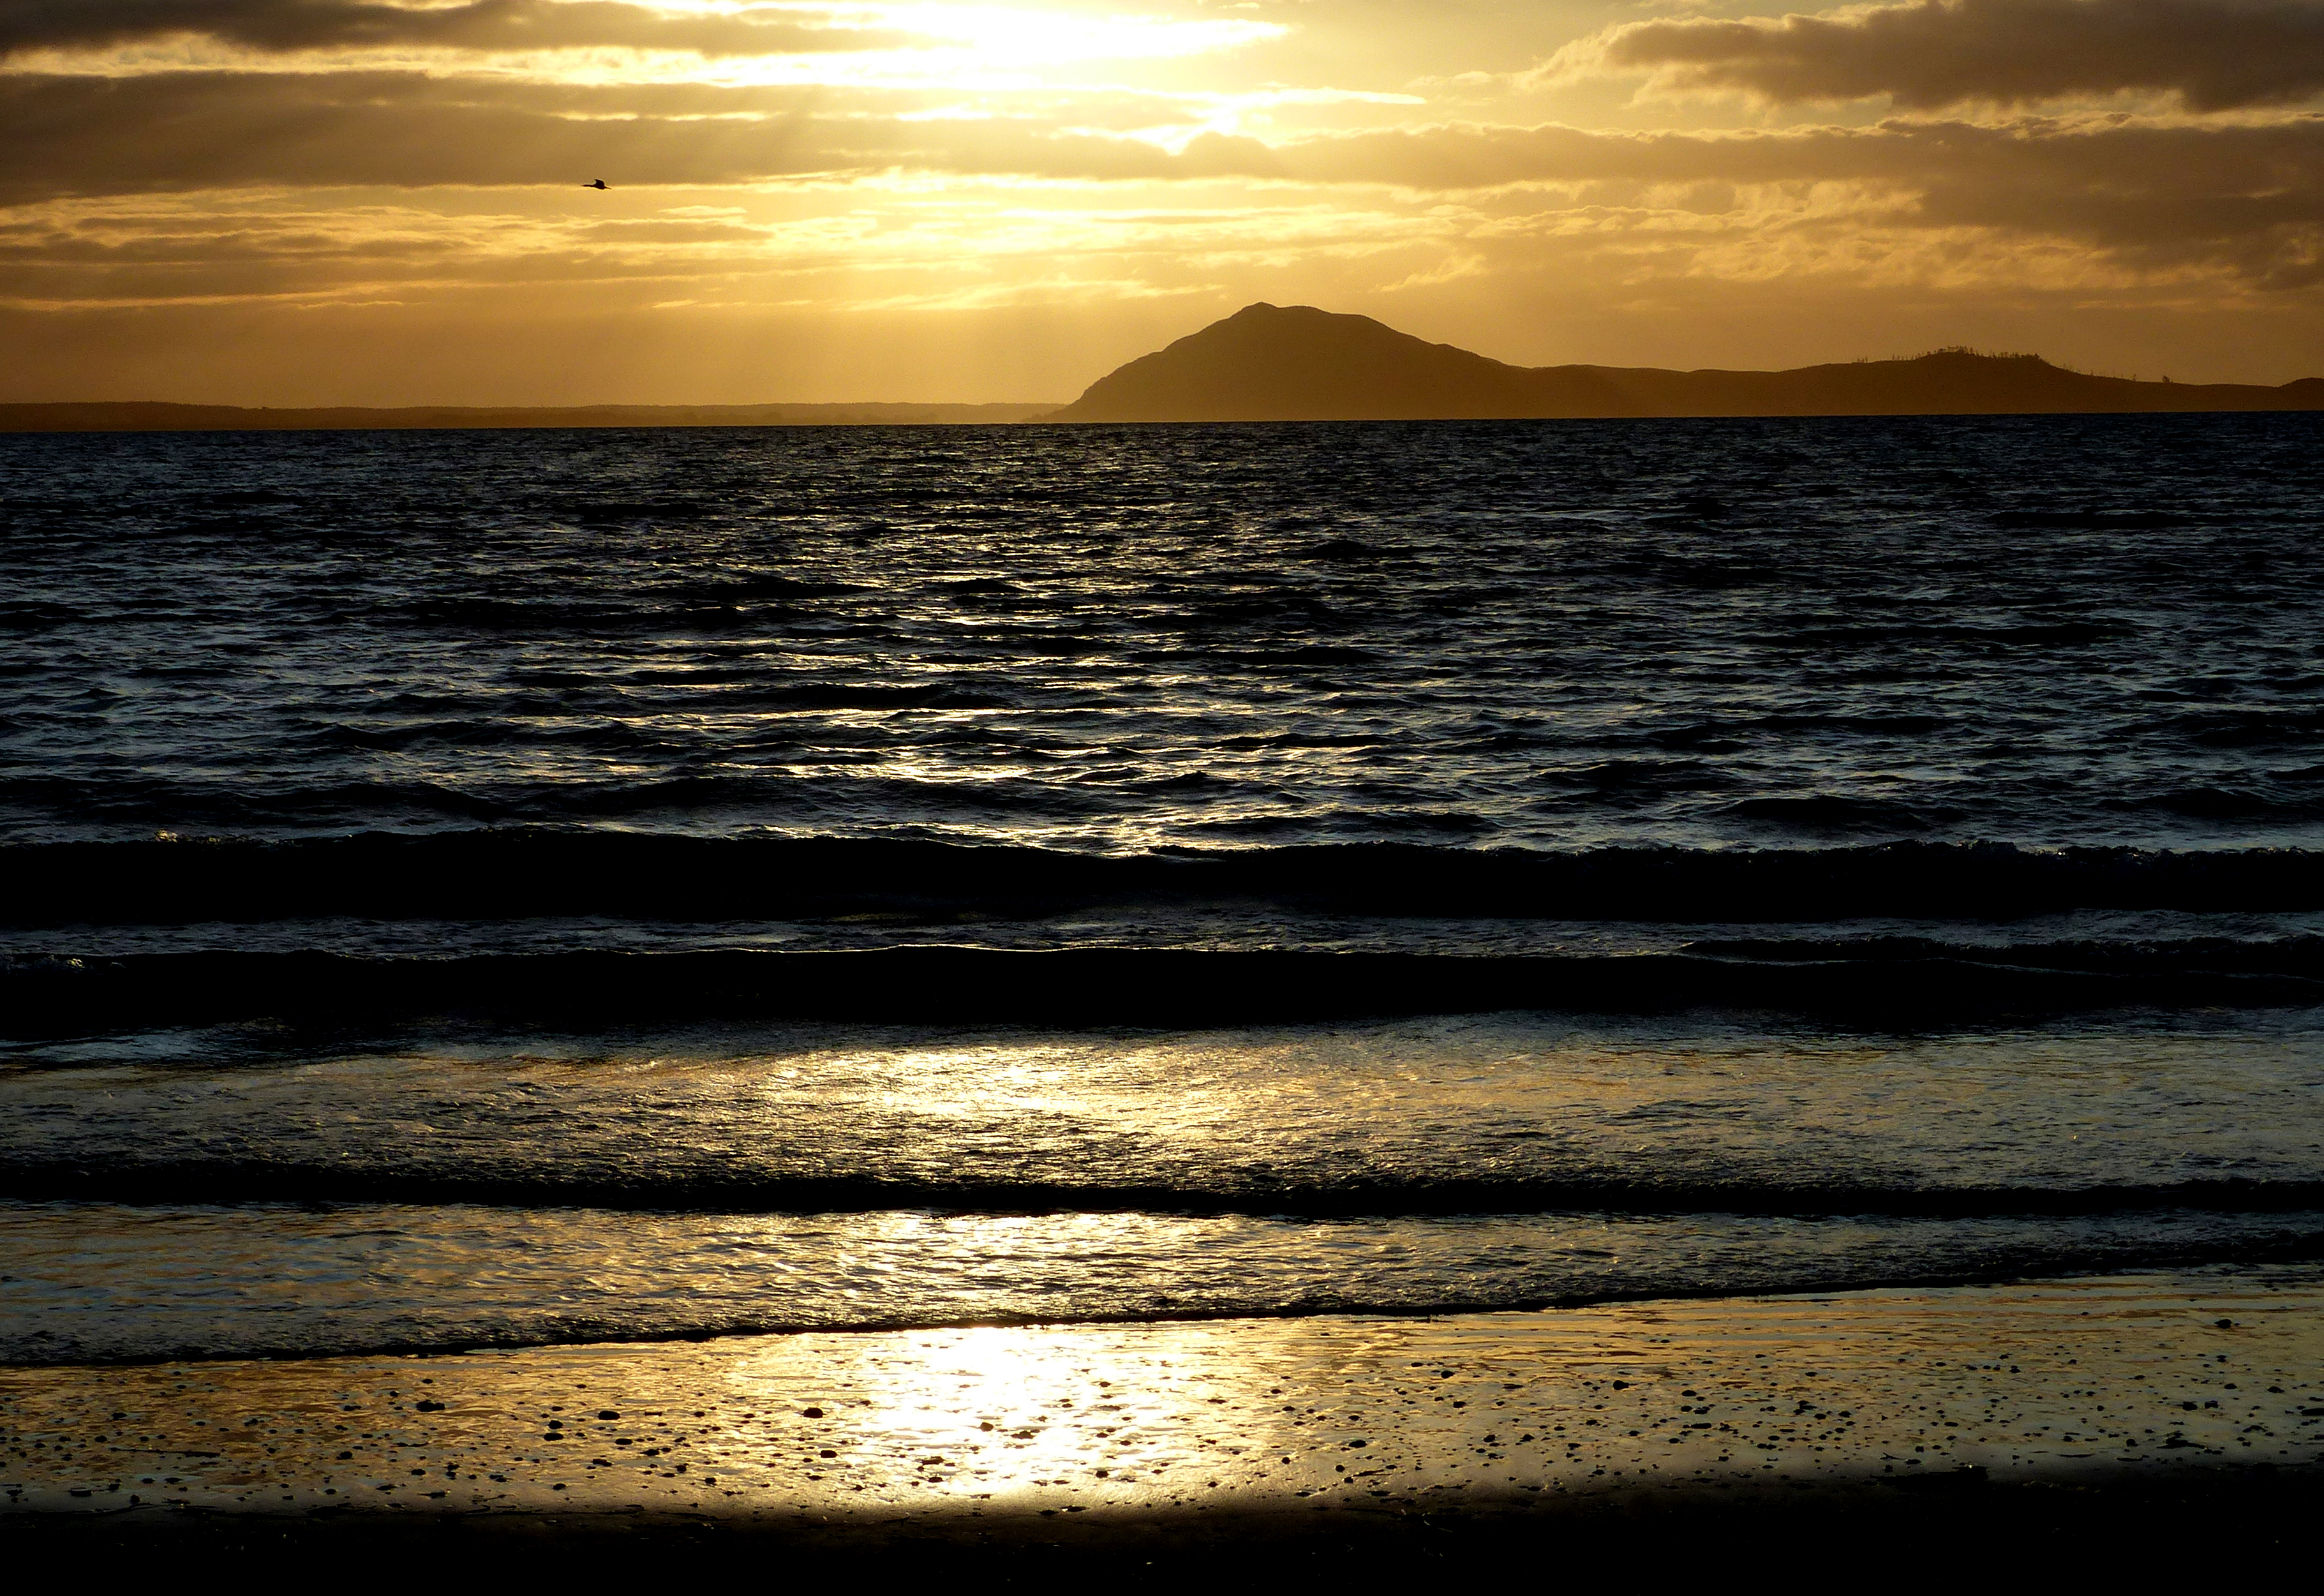
sky, horizon, sea, sunset, ocean, afterglow, water, sunrise, sun, wave, cloud, calm, beach, evening, morning, sunlight, coast, shore, sound, dusk, reflection, tropics, wind wave, atmosphere, dawn, vacation, astronomical object, stock photography, landscape, coastal and oceanic landforms, caribbean, bay